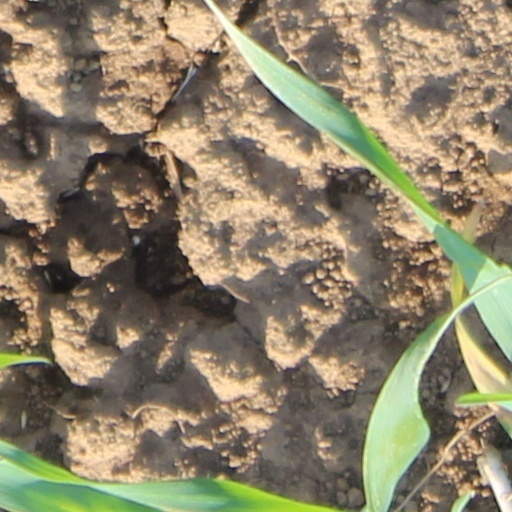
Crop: wheat